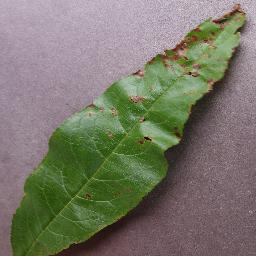
Label: Peach___Bacterial_spot